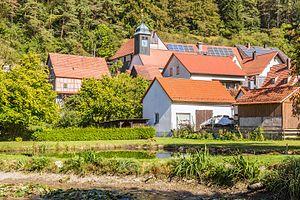
Hirschbach est une commune de Bavière, située dans l'arrondissement d'Amberg-Sulzbach, dans le district du Haut-Palatinat, à 25,5 km au nord-ouest de Sulzbach-Rosenberg et à 37 km au nord-ouest d'Amberg.